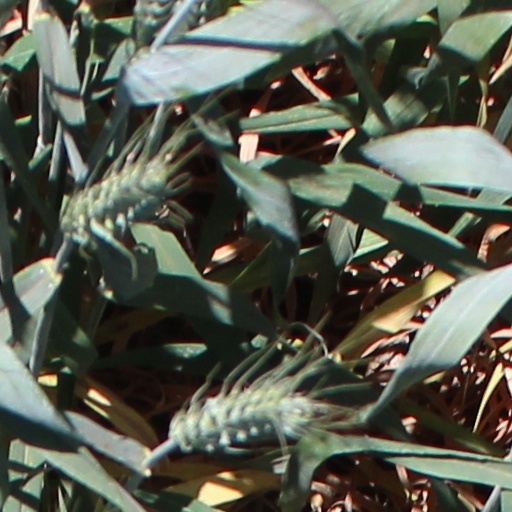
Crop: wheat